We the People (American TV series)

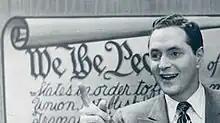
Host Dan Seymour, with series logo behind him (1950)

We the People is an American talk show aired on CBS Television (1948-1949) and then on NBC Television (1949-1952).